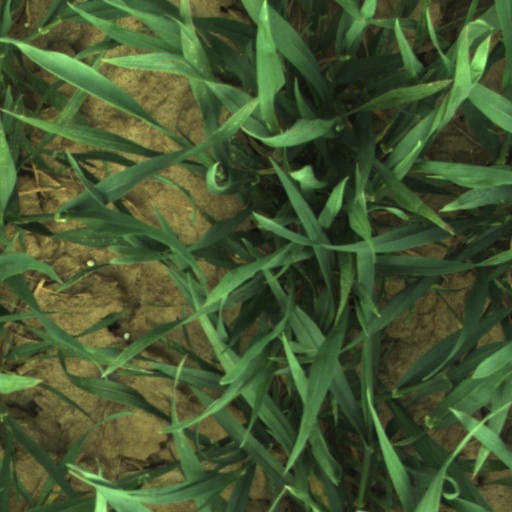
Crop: wheat